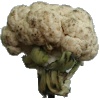
Label: cauliflower